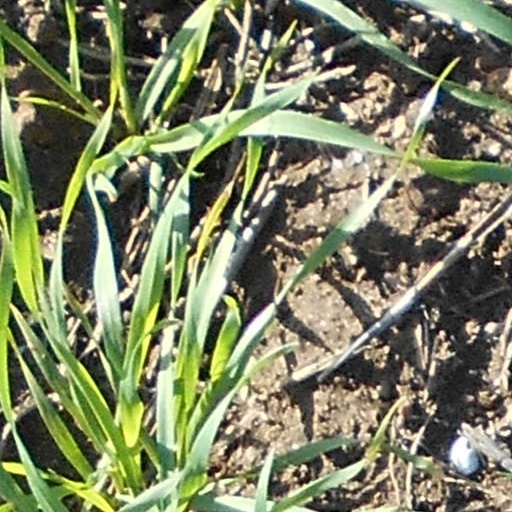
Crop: wheat